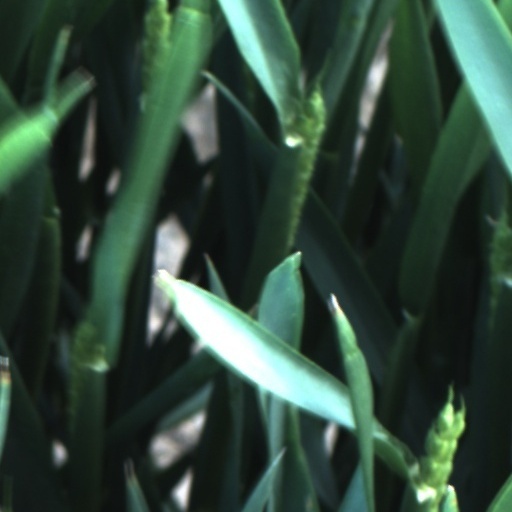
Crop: wheat